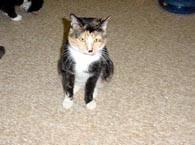
cat